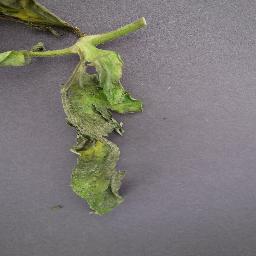
Label: Tomato___Late_blight